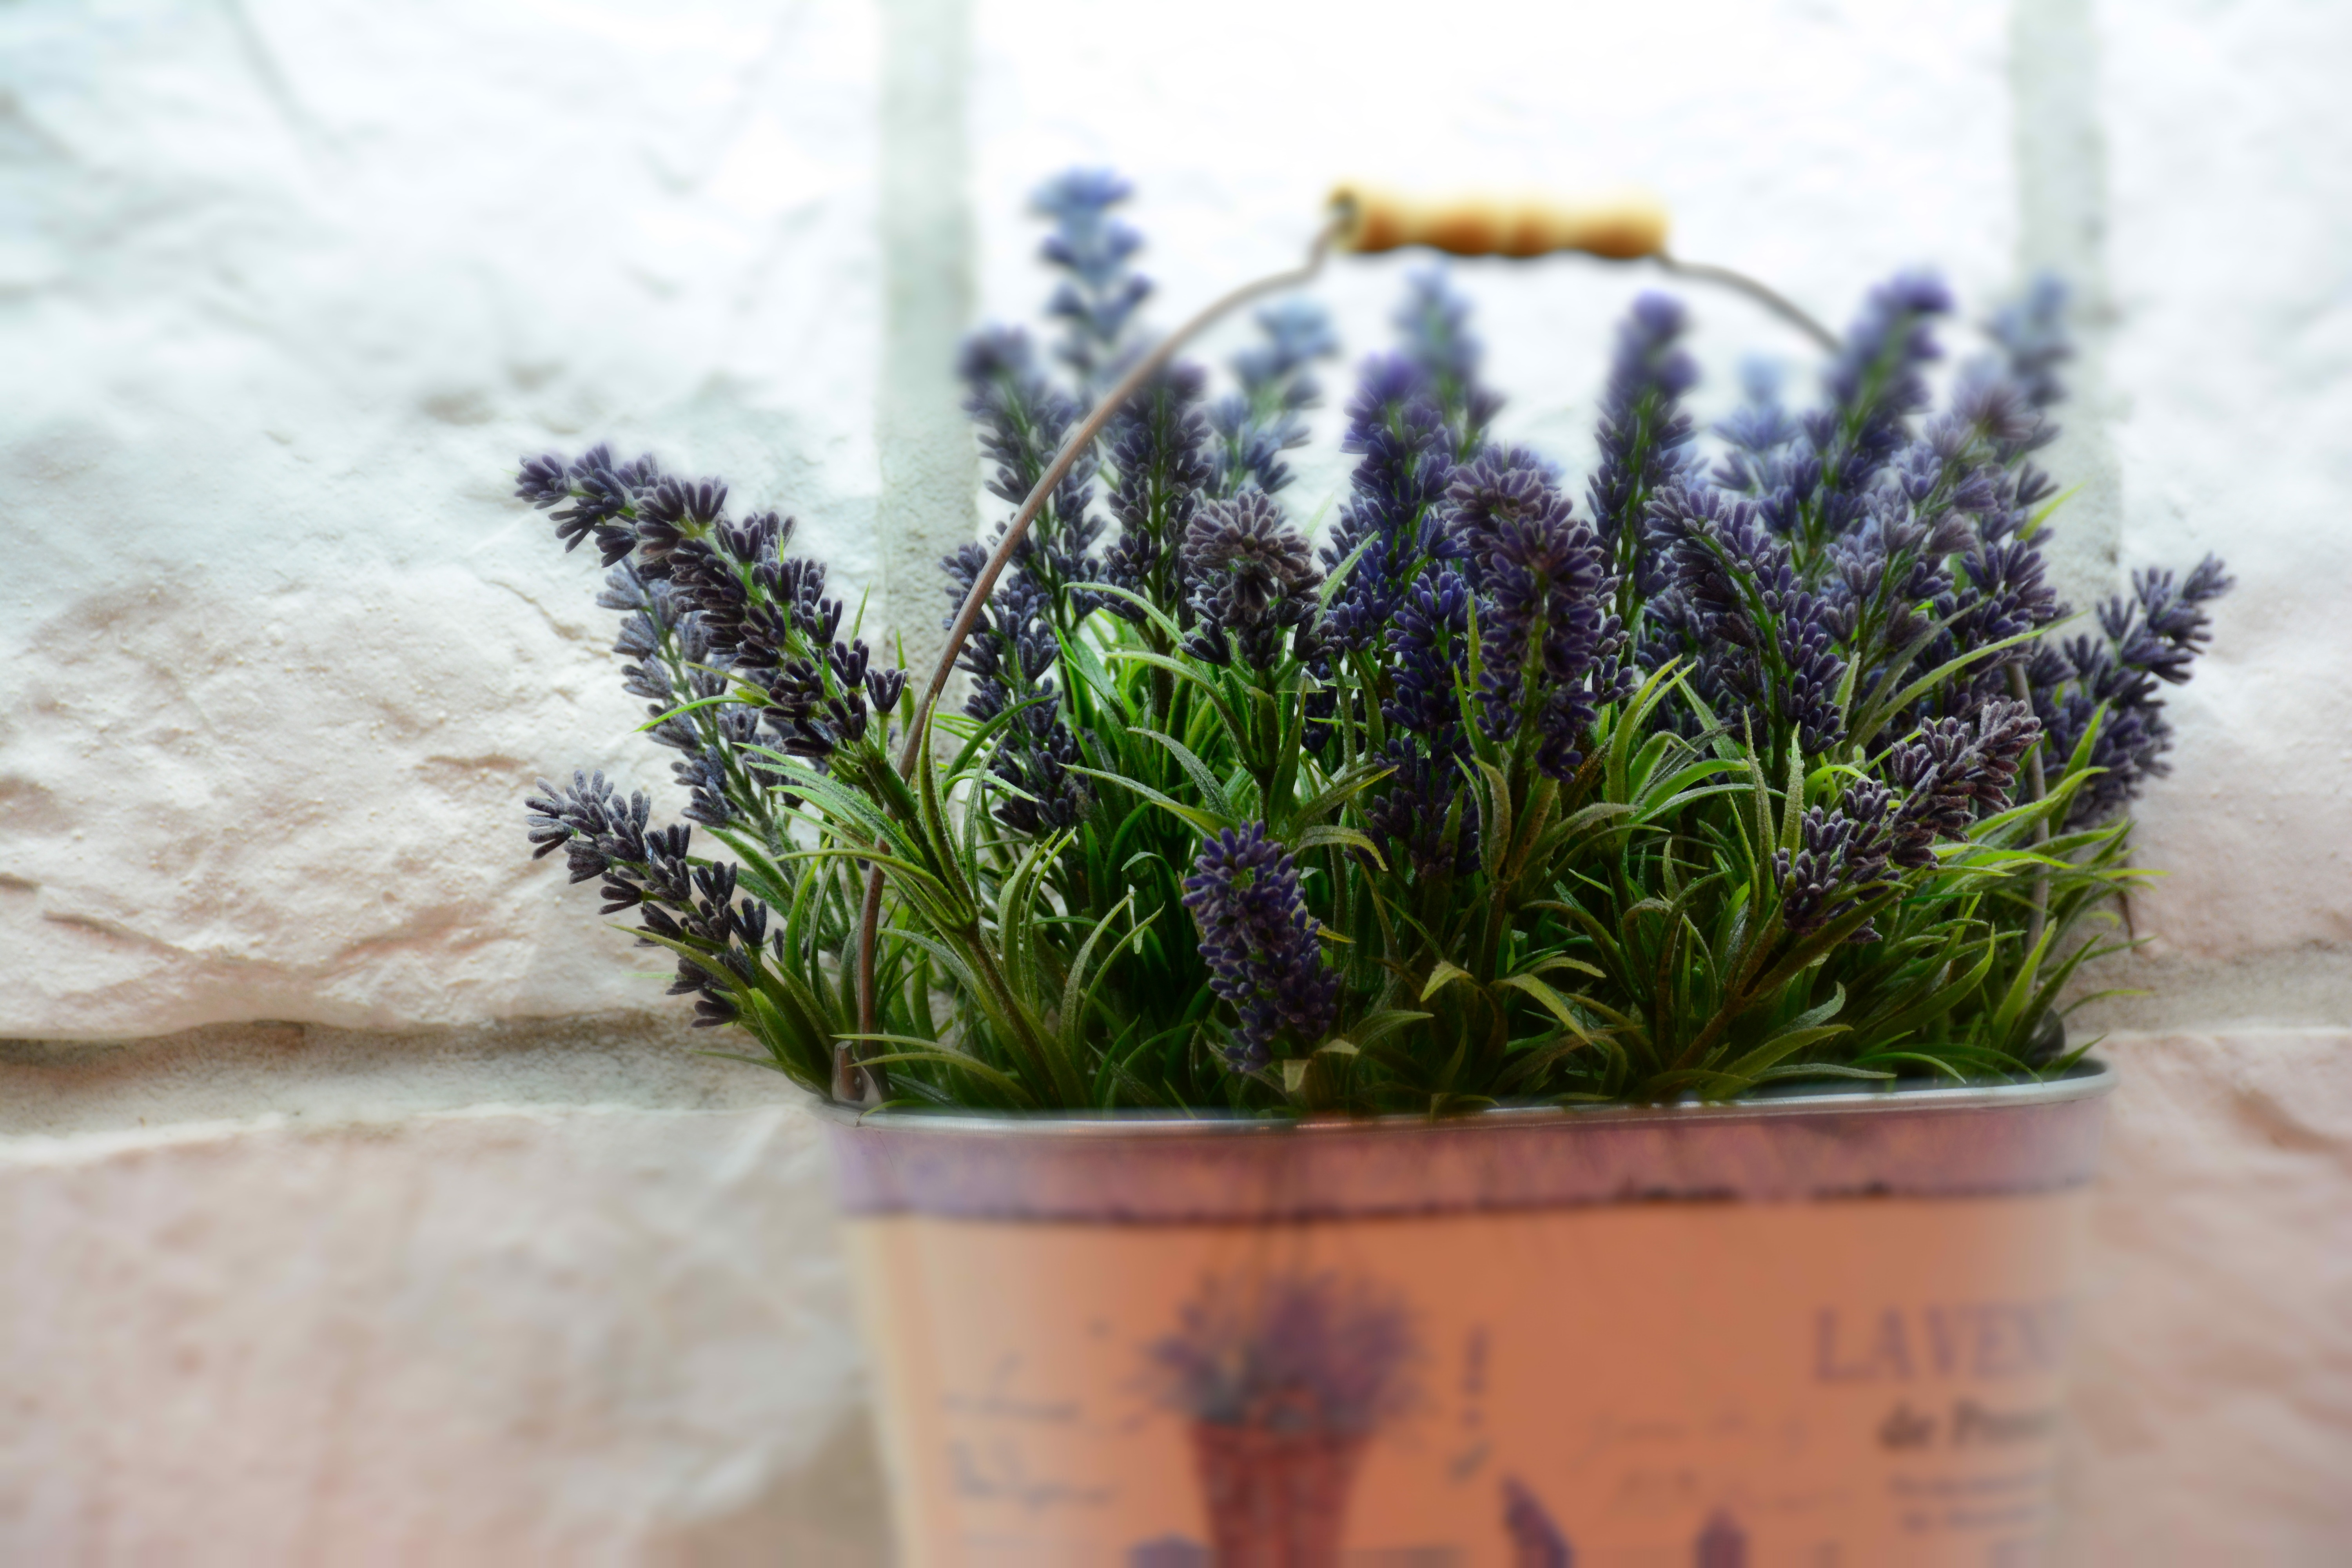
grass, plant, flower, herb, soil, botany, flora, lavender, spa, rosemary, wellness, lavandula, flowering plant, mediteran, grass family, land plant, english lavender